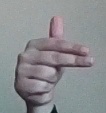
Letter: ghain